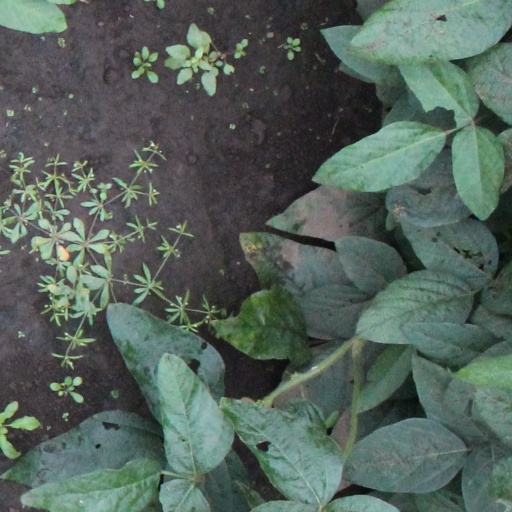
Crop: soybean